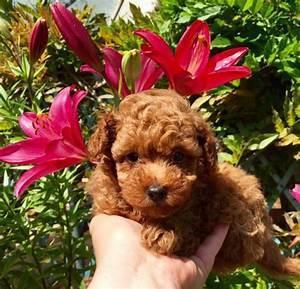
dog